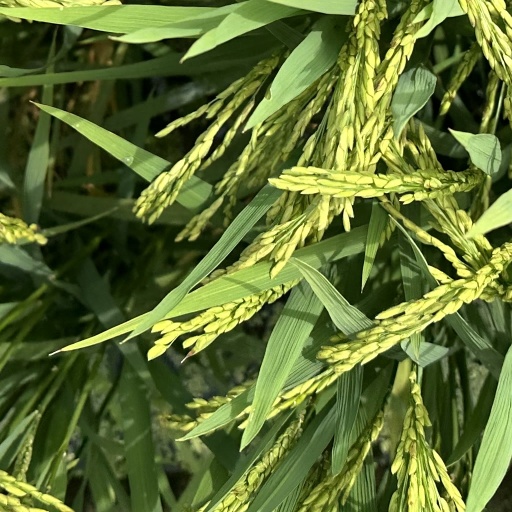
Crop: rice